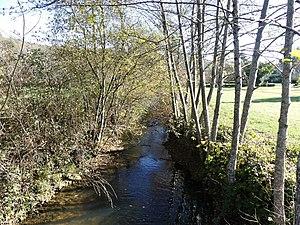
Le ruisseau de Manaurie au pont de la route départementale 31, Manaurie, Dordogne, France. Vue prise en direction de l'aval.
Manaurie est une ancienne commune française située dans le département de la Dordogne, en région Nouvelle-Aquitaine.